Douglas Wilder

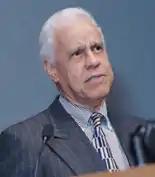
Wilder in 2003

Lawrence Douglas Wilder (born January 17, 1931) is an American lawyer and politician who served as the 66th governor of Virginia from 1990 to 1994. He was the first African American to serve as governor of a U.S. state since the Reconstruction era, and the first African American ever elected as governor. He is currently a professor at the namesake Wilder School at Virginia Commonwealth University.